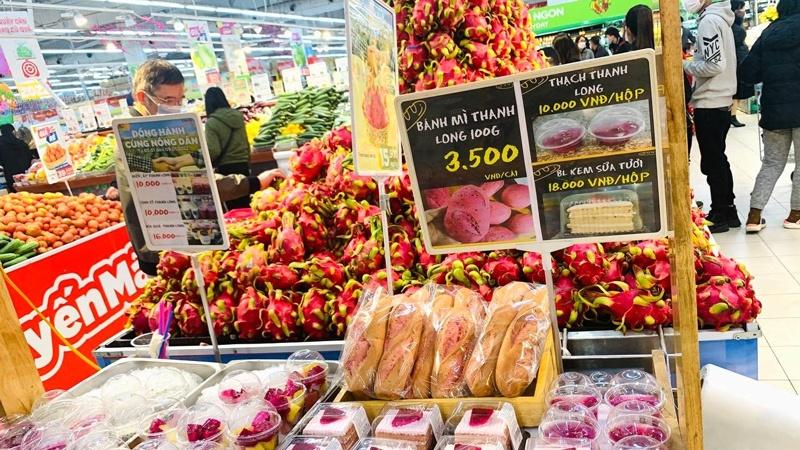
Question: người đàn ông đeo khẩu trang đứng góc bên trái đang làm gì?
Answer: lựa thanh long